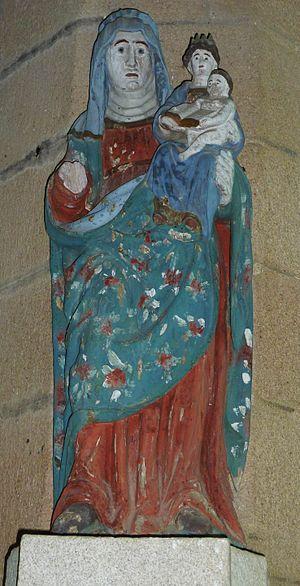
Plougonven: église paroissiale, rare statue triple de Sainte-Anne (représentée avec la Vierge Marie et l'Enfant Jésus)
L’enclos paroissial de Plougonven est situé dans la commune de Plougonven dans le Finistère autour de l'église Saint-Yves. L'ensemble formé par l'église, le calvaire et la chapelle funéraire a été classé monument historiques par arrêté du 7 mars 1916.